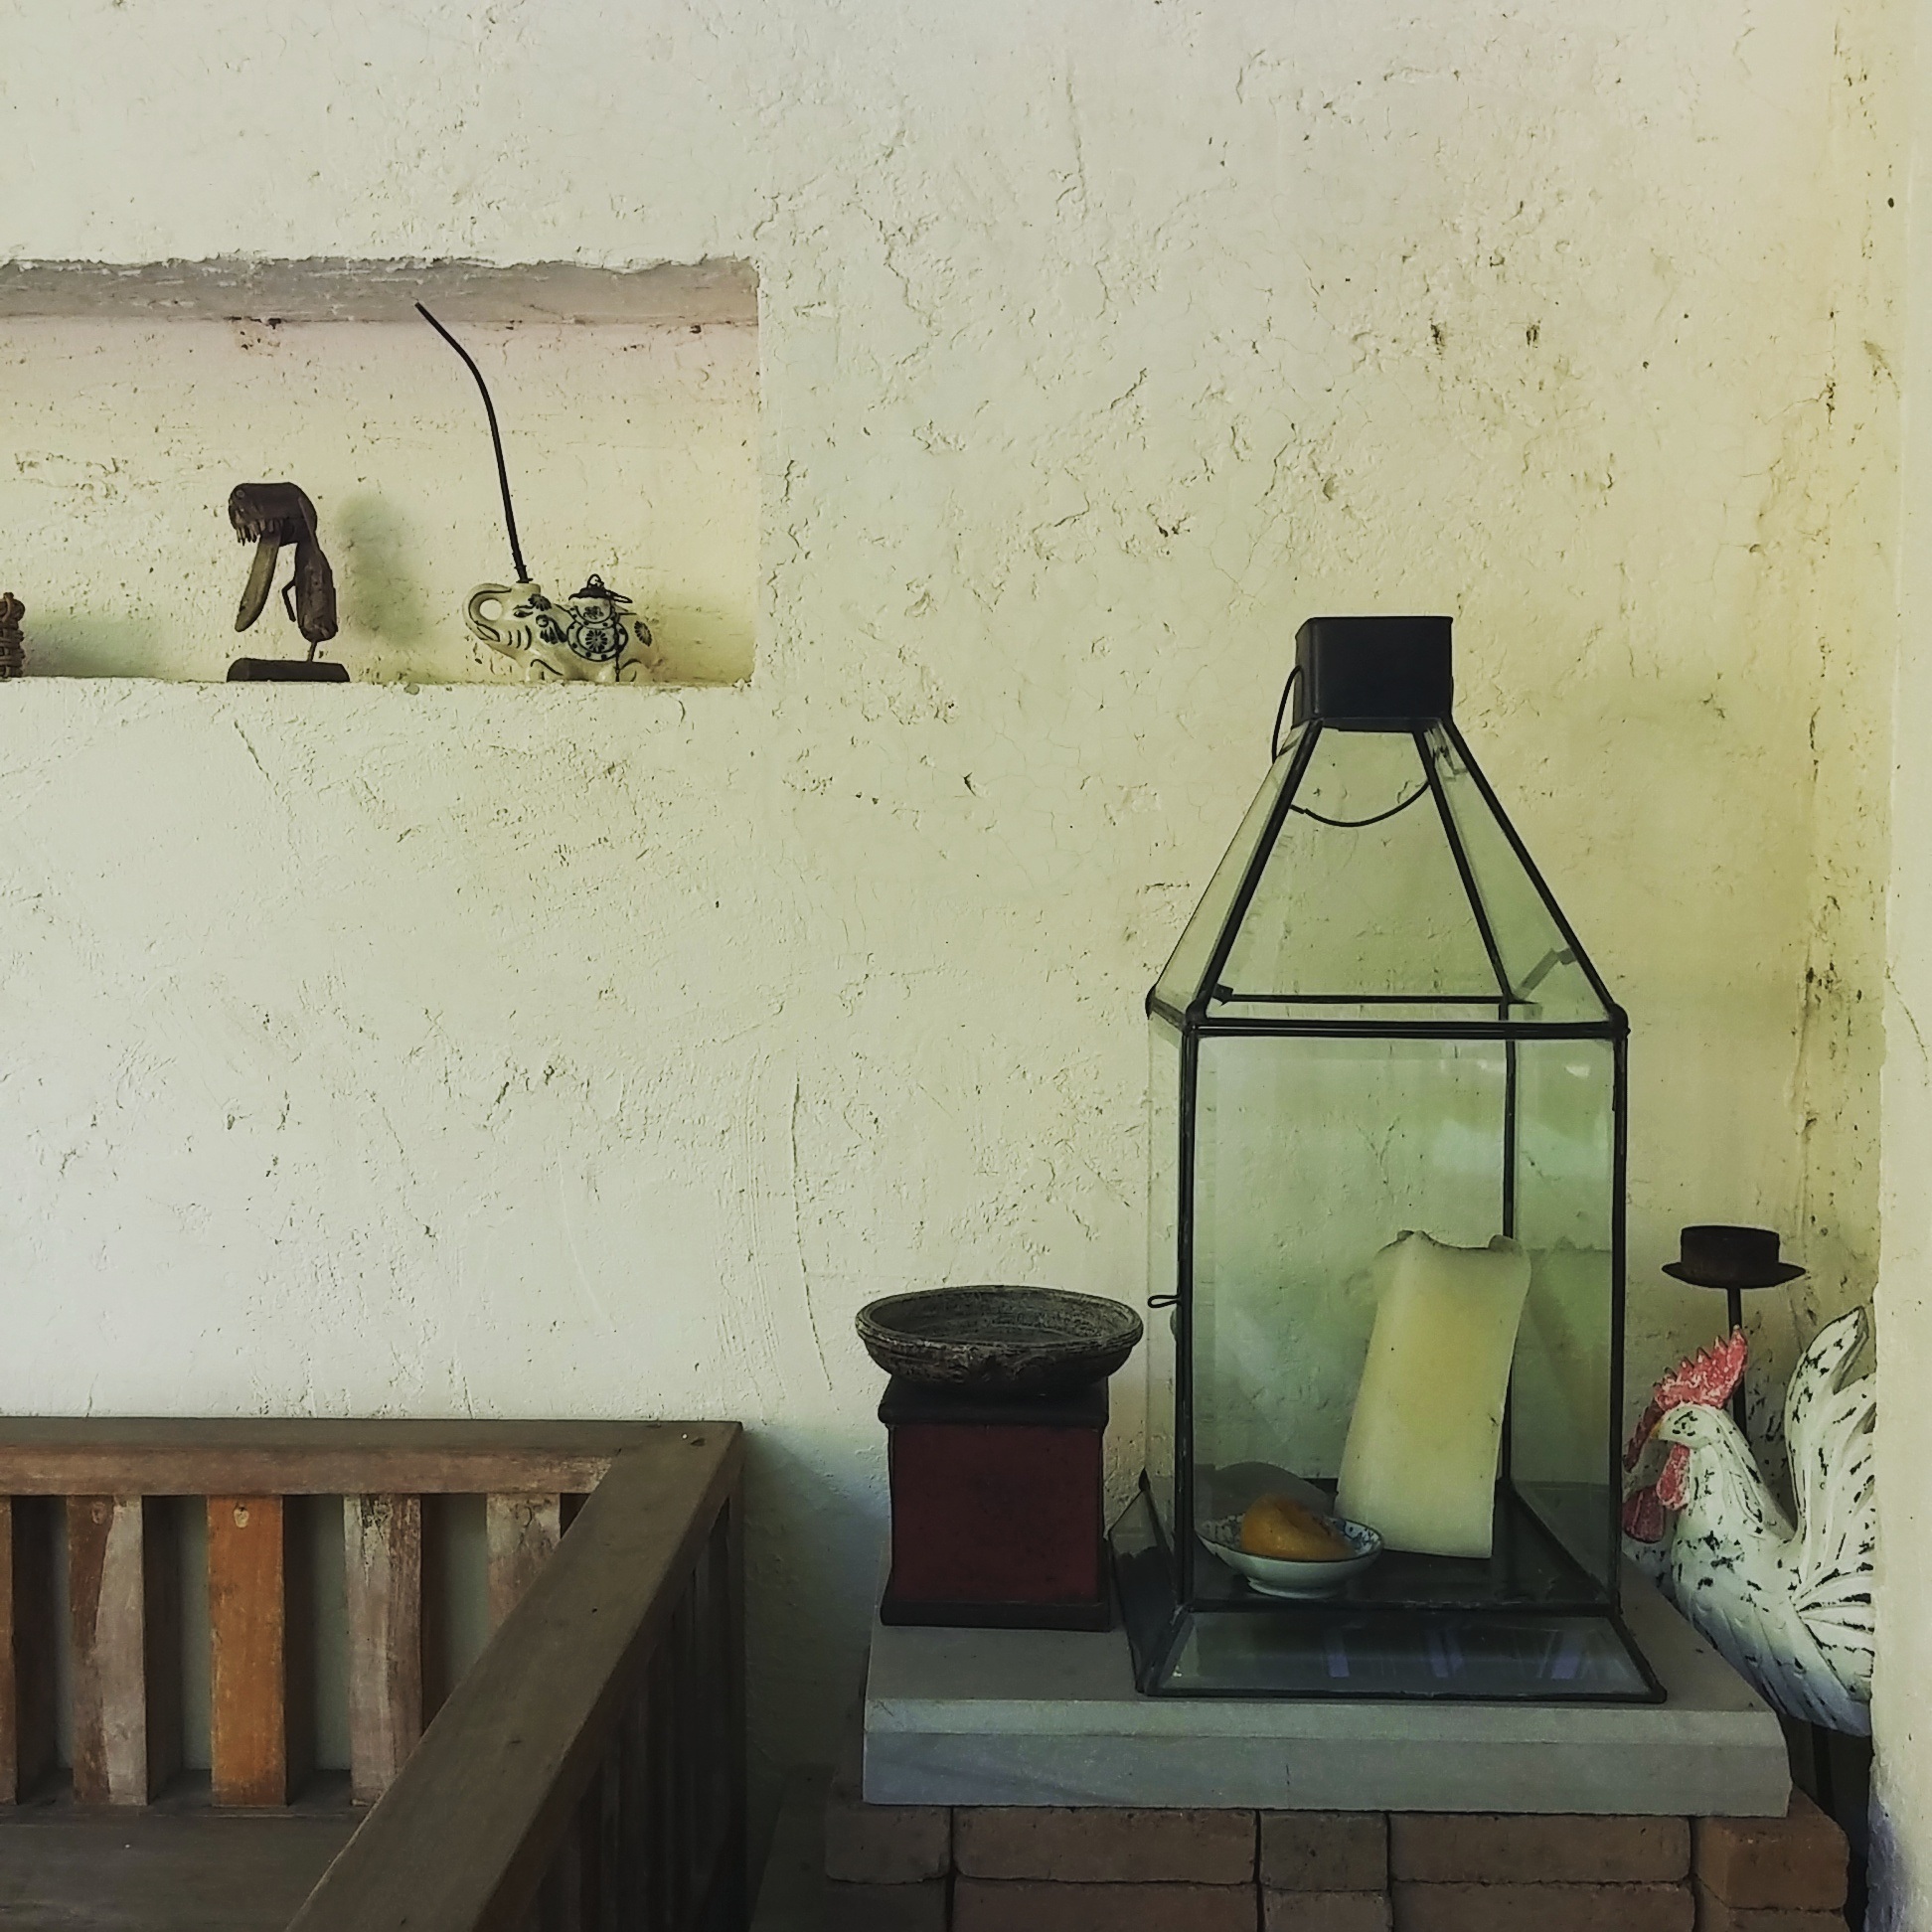
wood, vintage, house, window, home, wall, cottage, shelf, living room, lamp, furniture, room, candle, lighting, painting, interior design, design, veranda